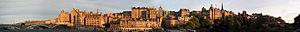
Édimbourg /edɛ̃buʁ/ est une ville d'Écosse au Royaume-Uni.